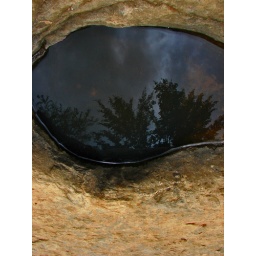
trees in rock